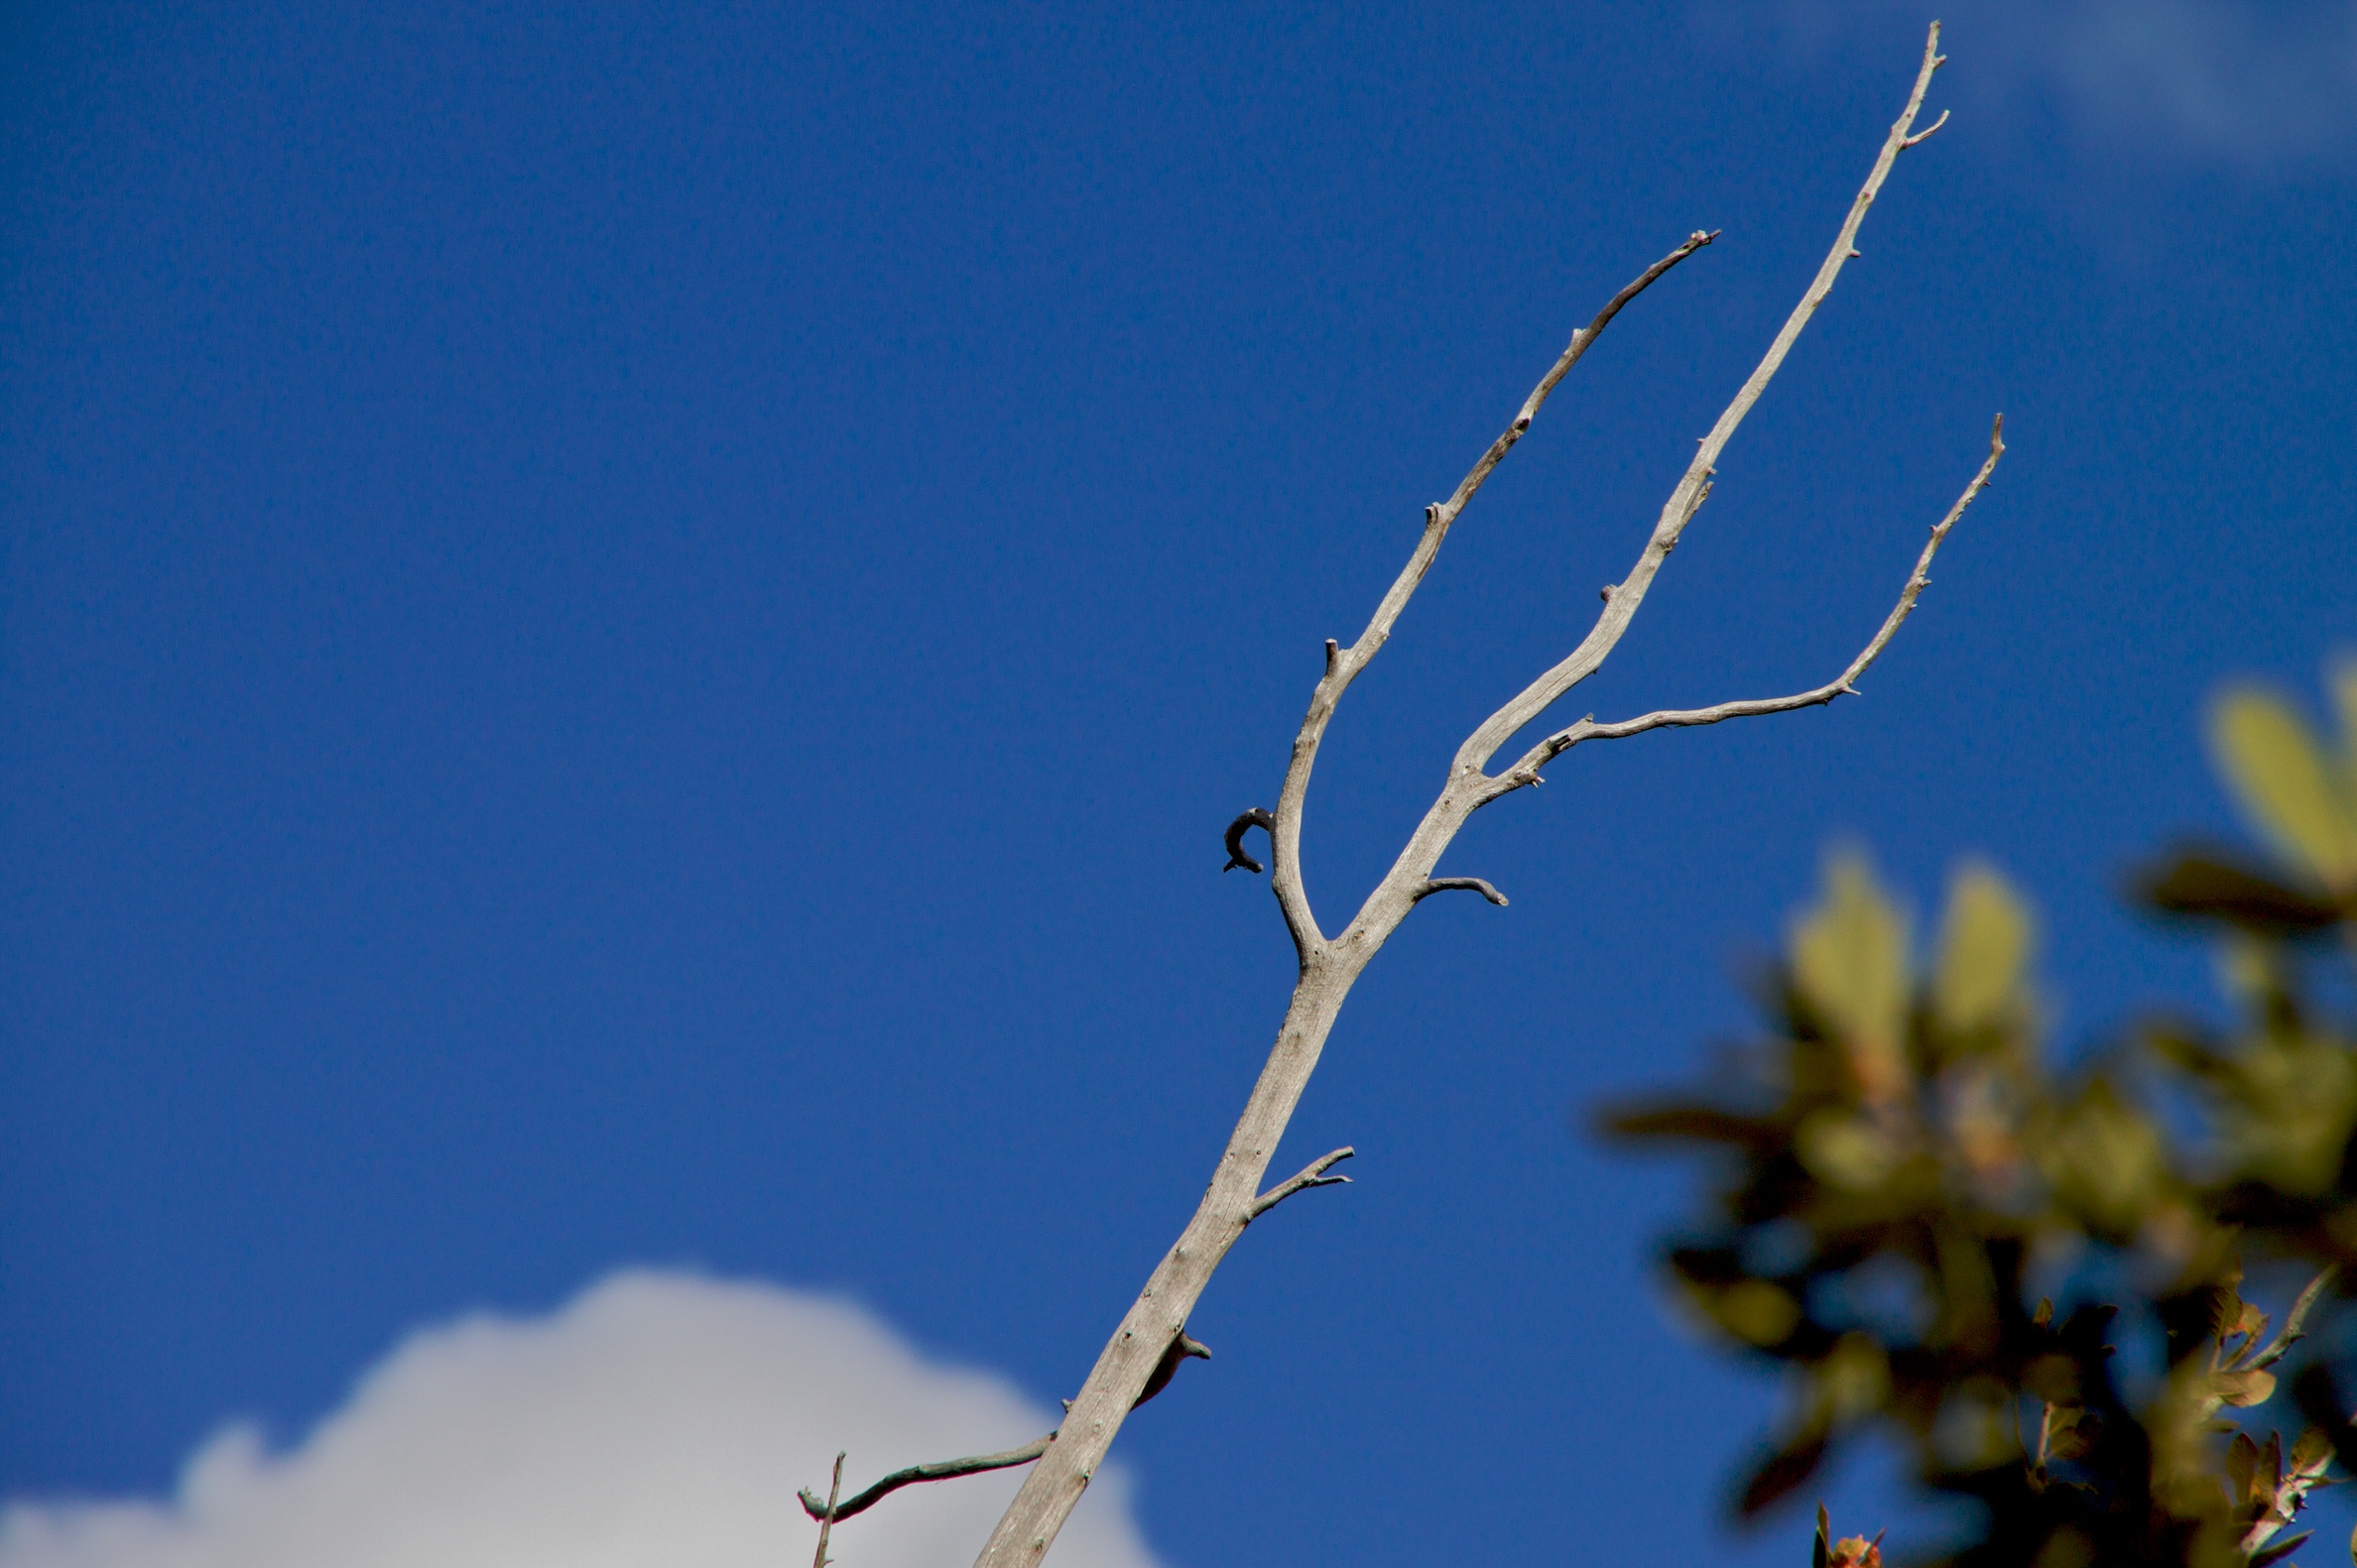
tree, nature, branch, plant, sky, sunlight, leaf, flower, wind, blue, twig, macro photography, atmosphere of earth